Antonio Vela

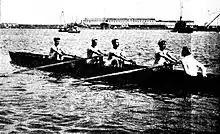
The Spanish rowing team in 1901

Antonio Vela Vivó (20 March 1872 – 20 January 1950) was a Spanish rower. He competed in two events at the 1900 Summer Olympics.